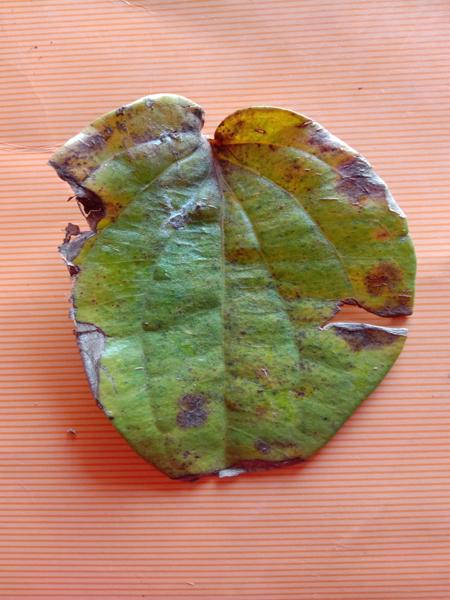
Plant: Betel